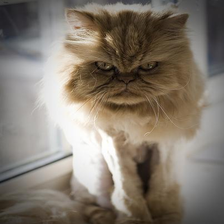
Species: cat
Breed: Persian